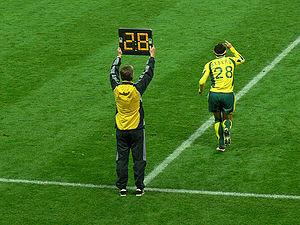
Le Football Club de Nantes est un club de football français, fondé à Nantes en 1943 par Marcel Saupin et basé à “La Jonelière” sur la commune de La Chapelle-sur-Erdre, au nord-est de l'agglomération nantaise. Issu de la fusion de différents clubs nantais dans le but d'intégrer l'élite du football français, le FCN compte huit titres de champion de France et trois coupes de France, ce qui constitue l'un des plus beaux palmarès du football français.